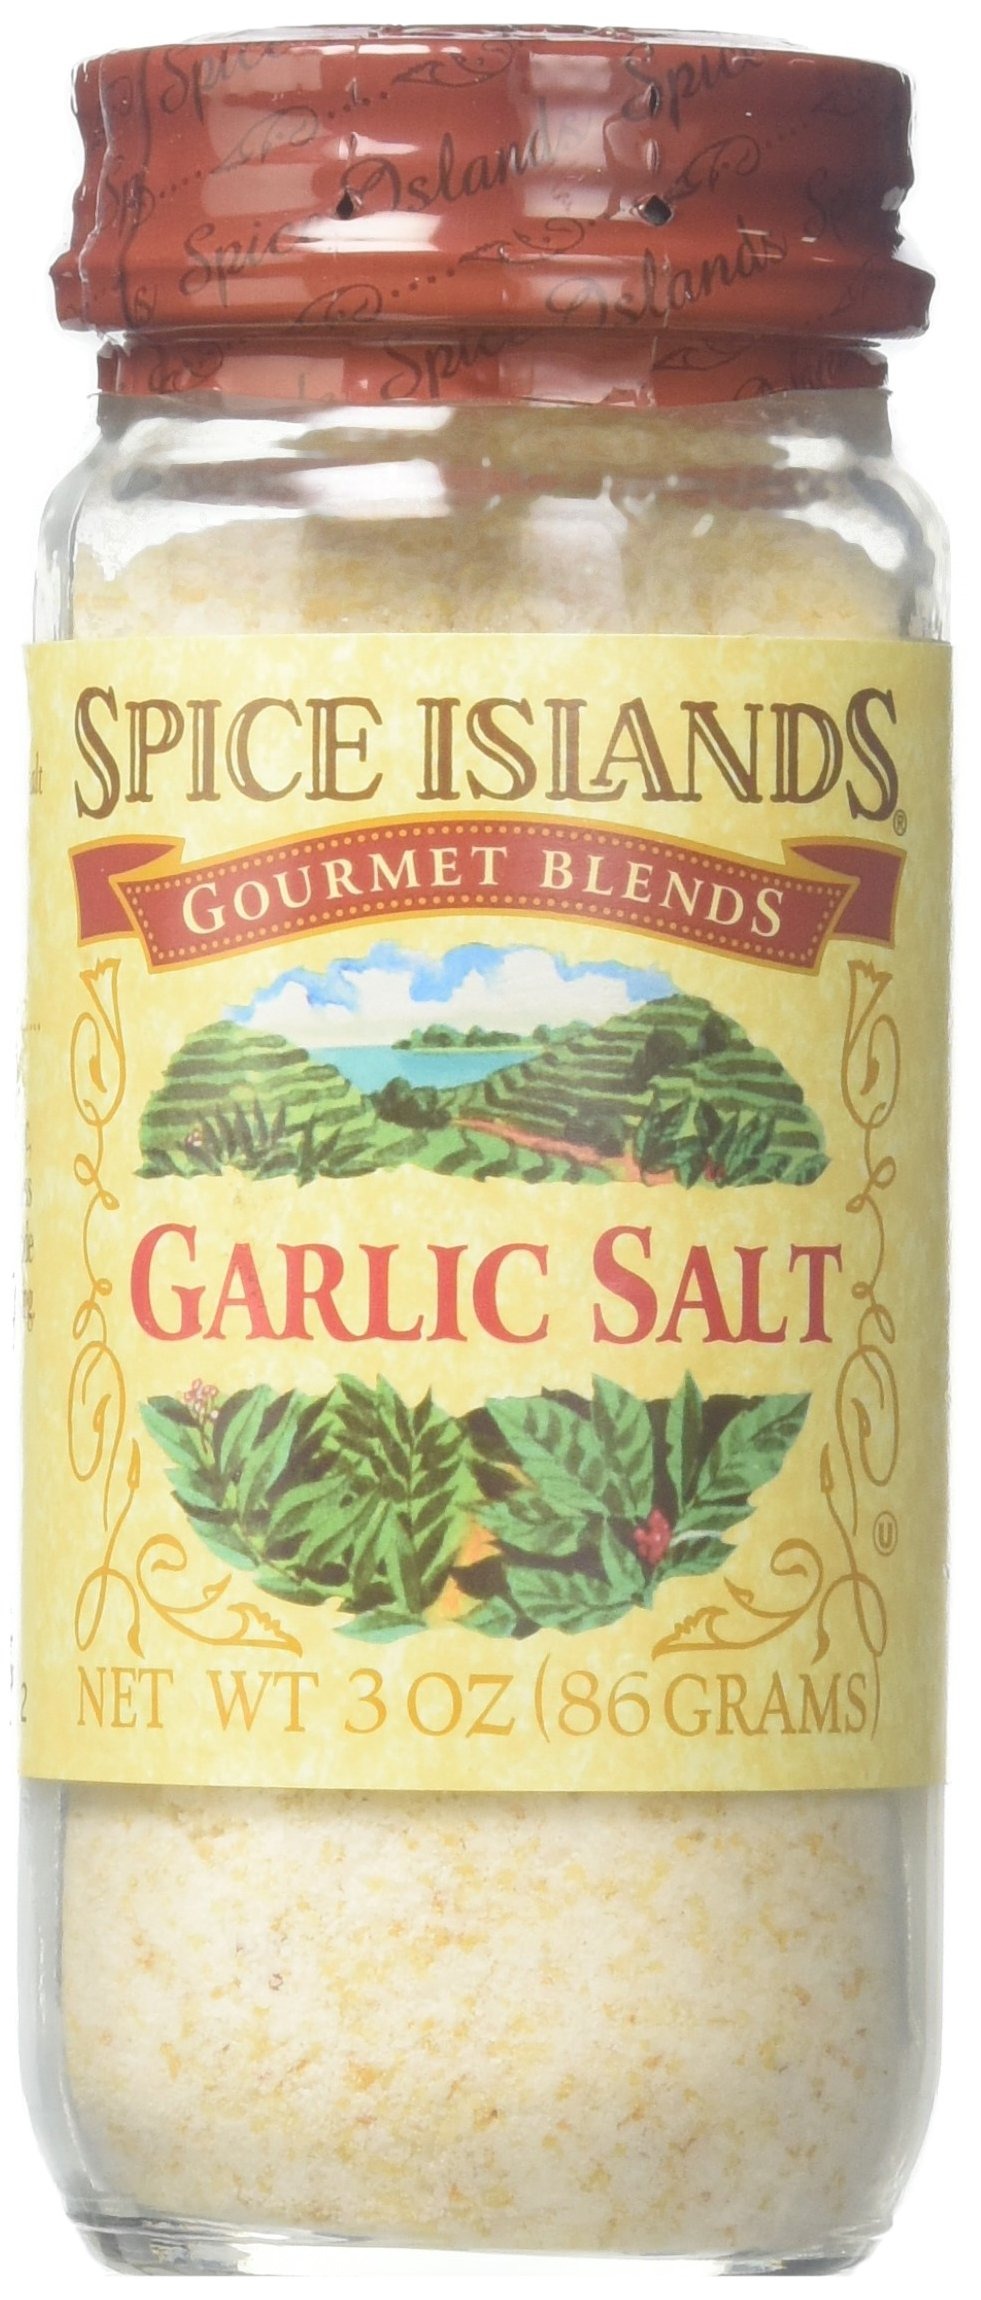
Item Name: Spice Island Garlic Salt, 3 oz
Bullet Point: Spice Island
Value: 3.0
Unit: Ounce

Price: 29.68